Vydūnas alley

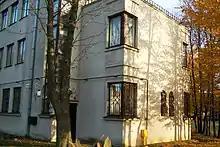
House of Galaunė on Vydūnas alley

Vydūnas alley is a street in Kaunas, Žaliakalnis neighbourhood, bordering Ąžuolynas park in the north.